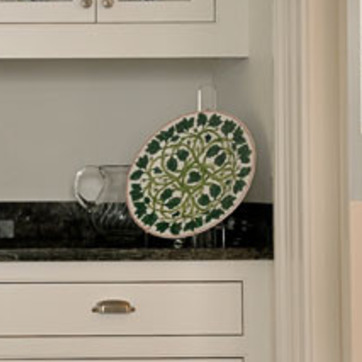
Material: ceramic